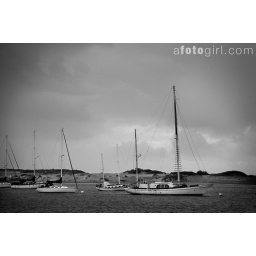
The Harbor in black and white